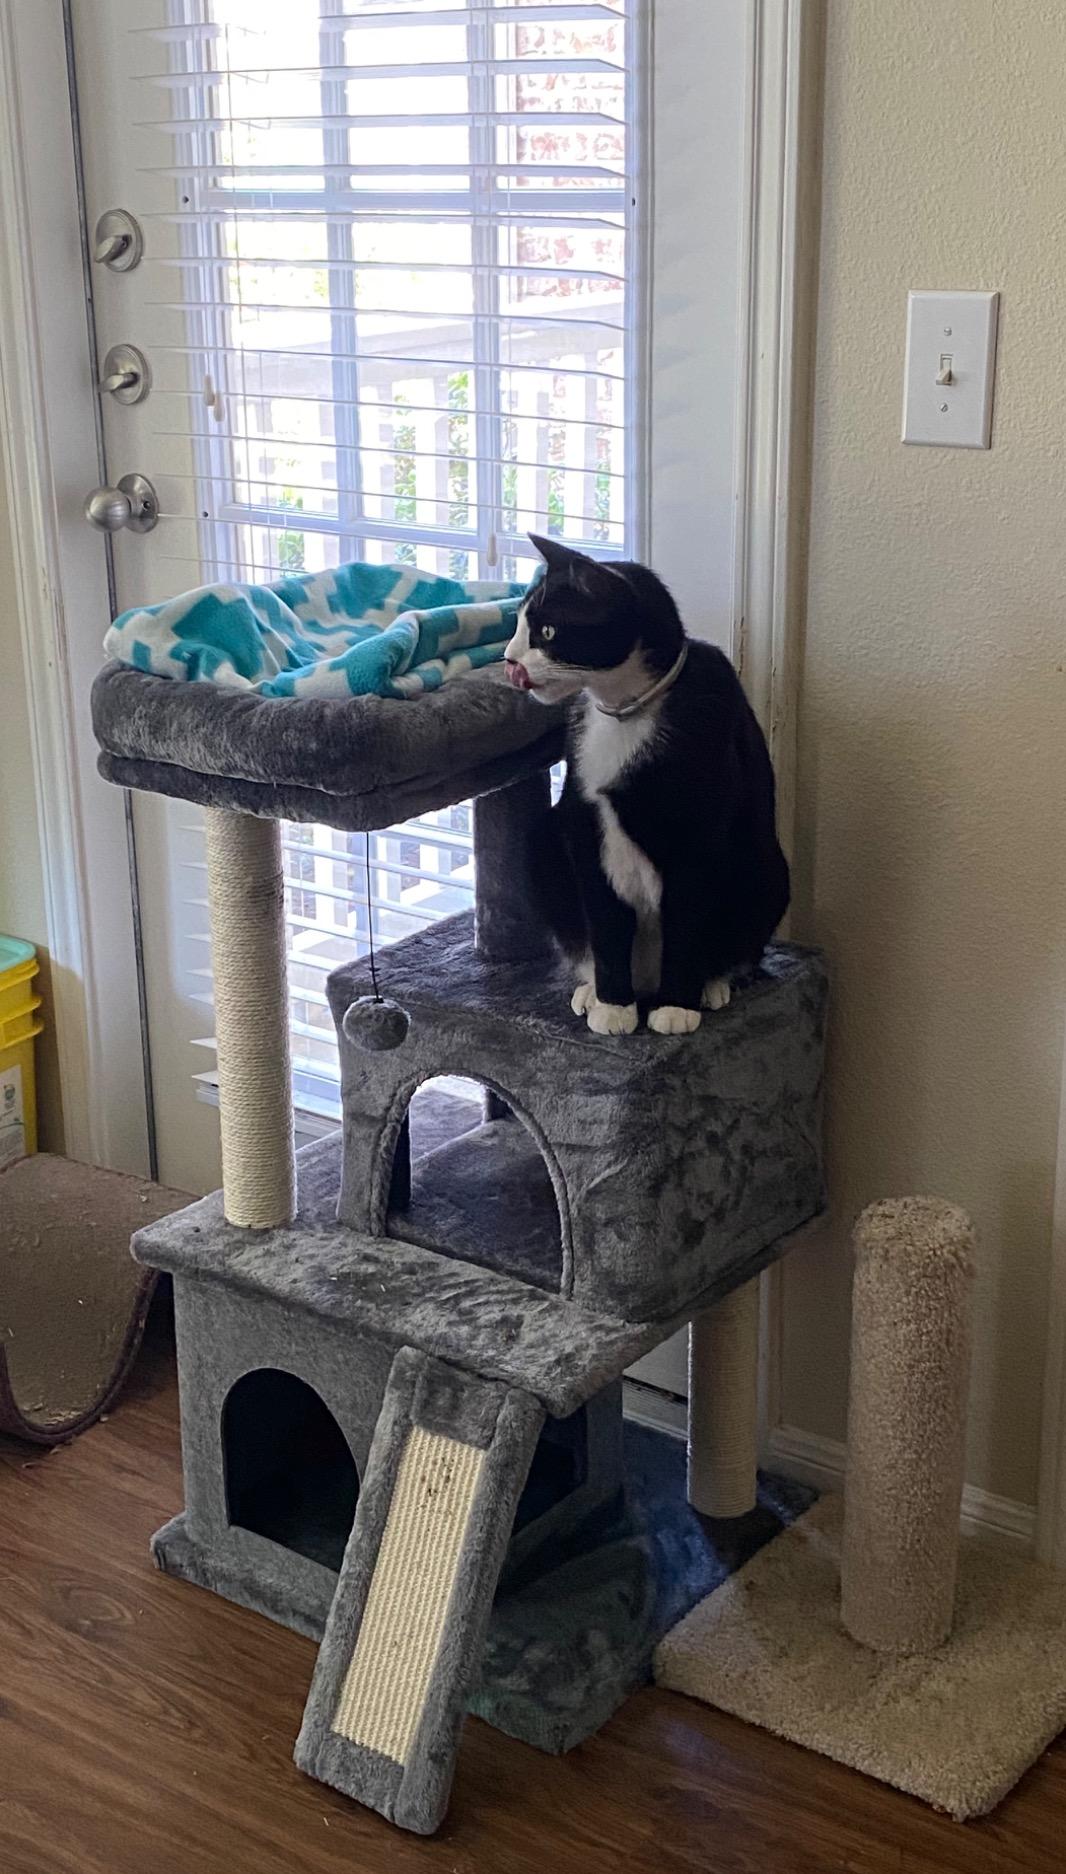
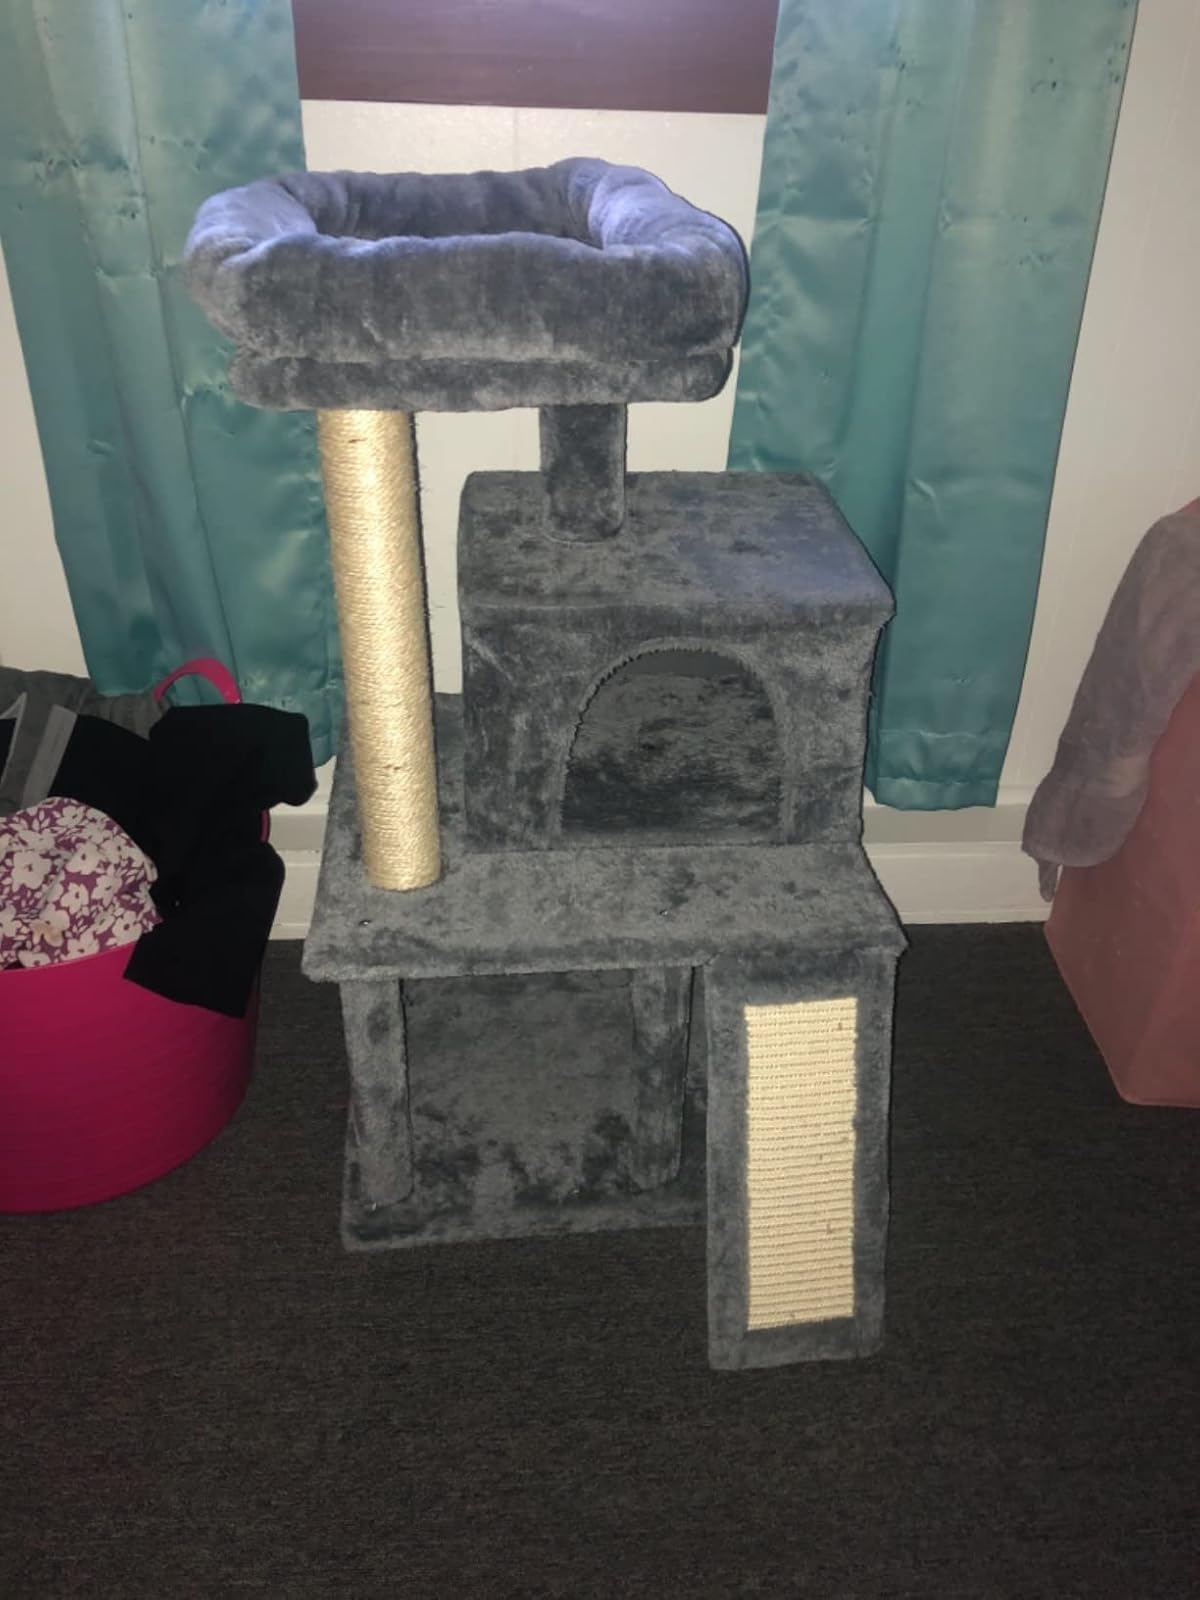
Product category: items_cat tree
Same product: yes